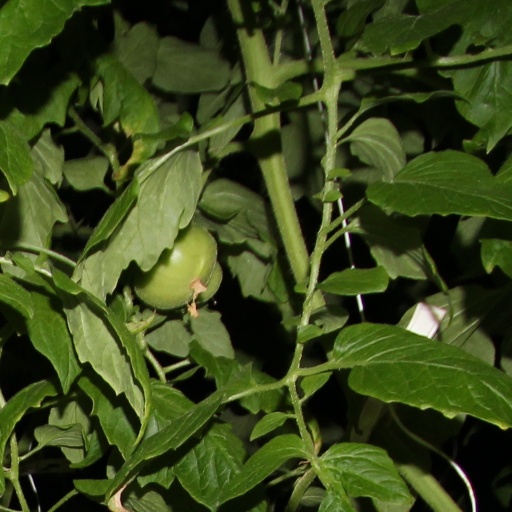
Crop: tomato